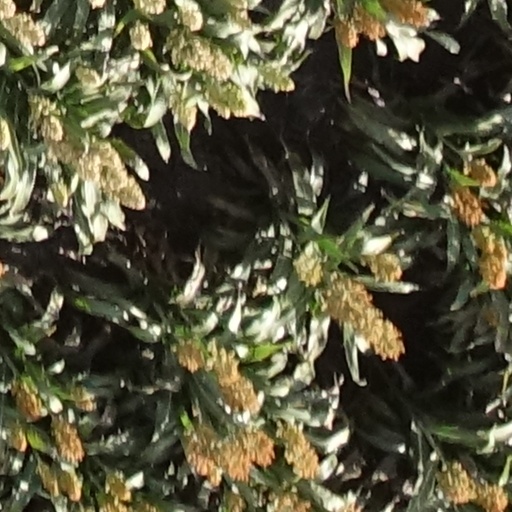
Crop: sorghum